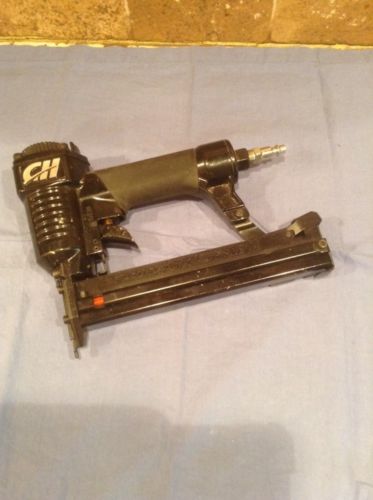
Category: stapler